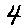
Label: 4